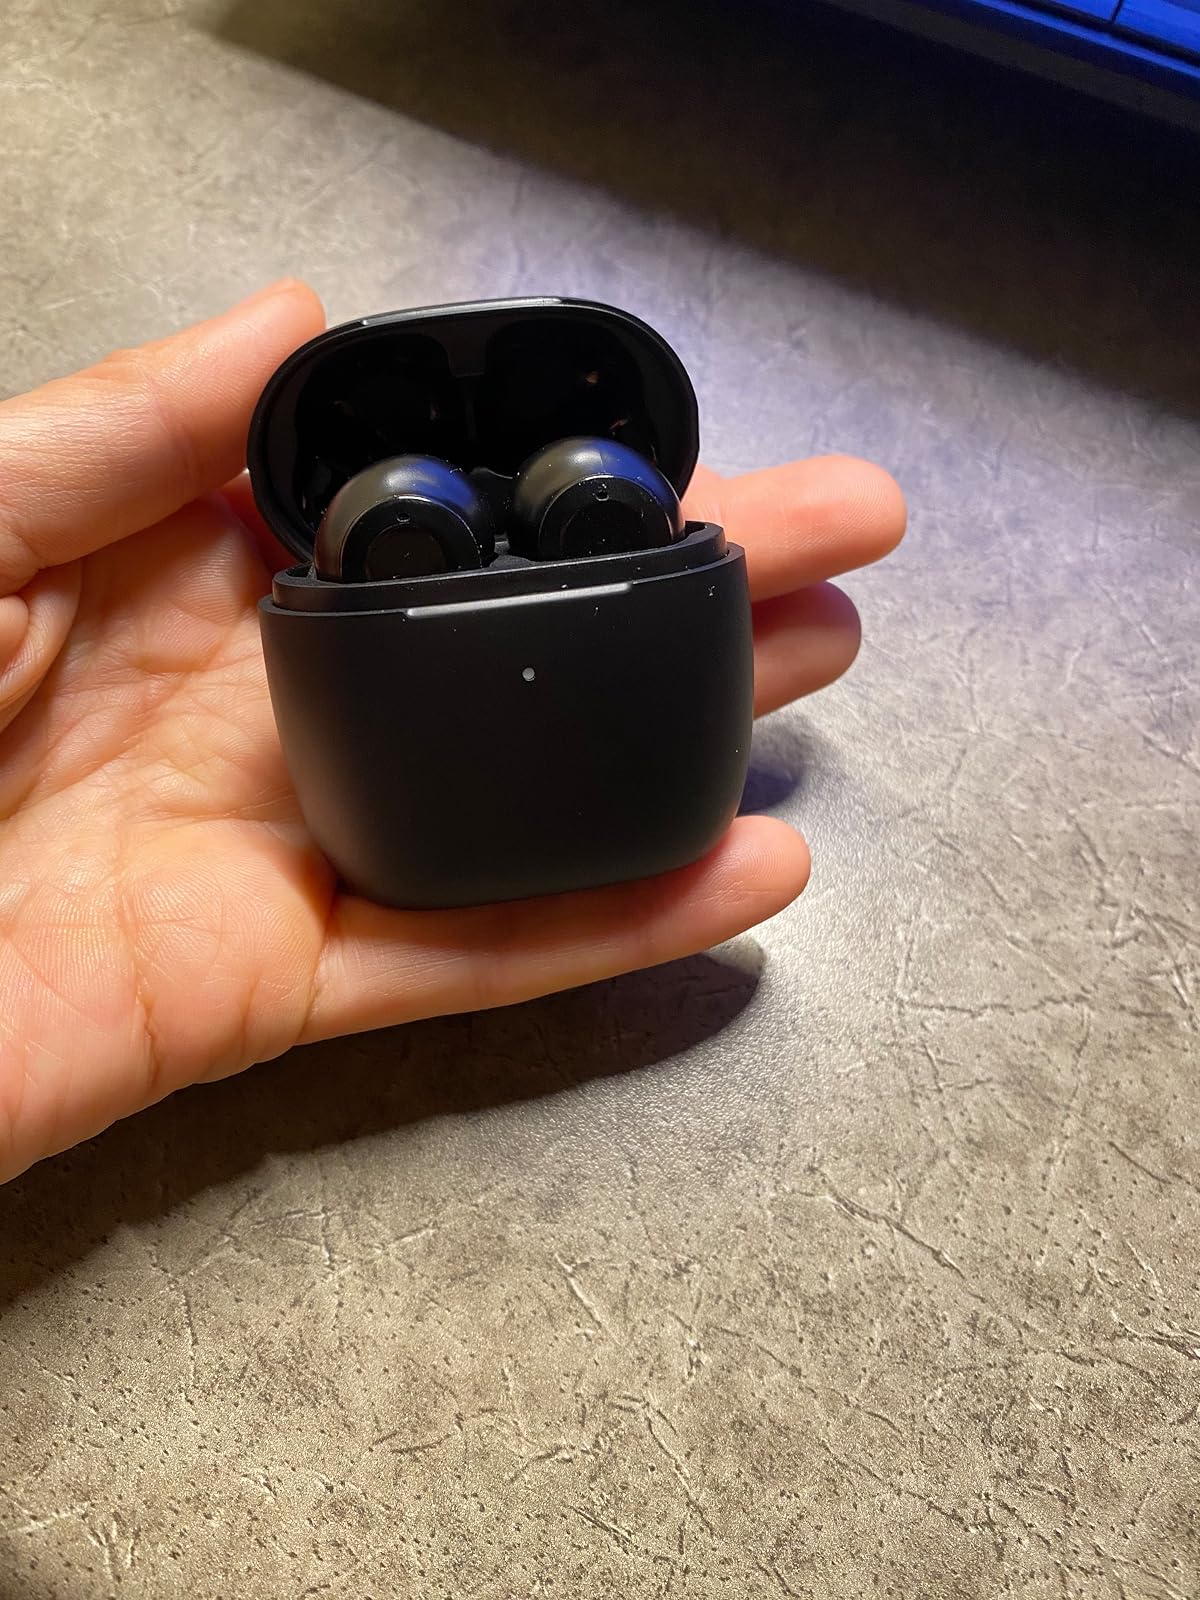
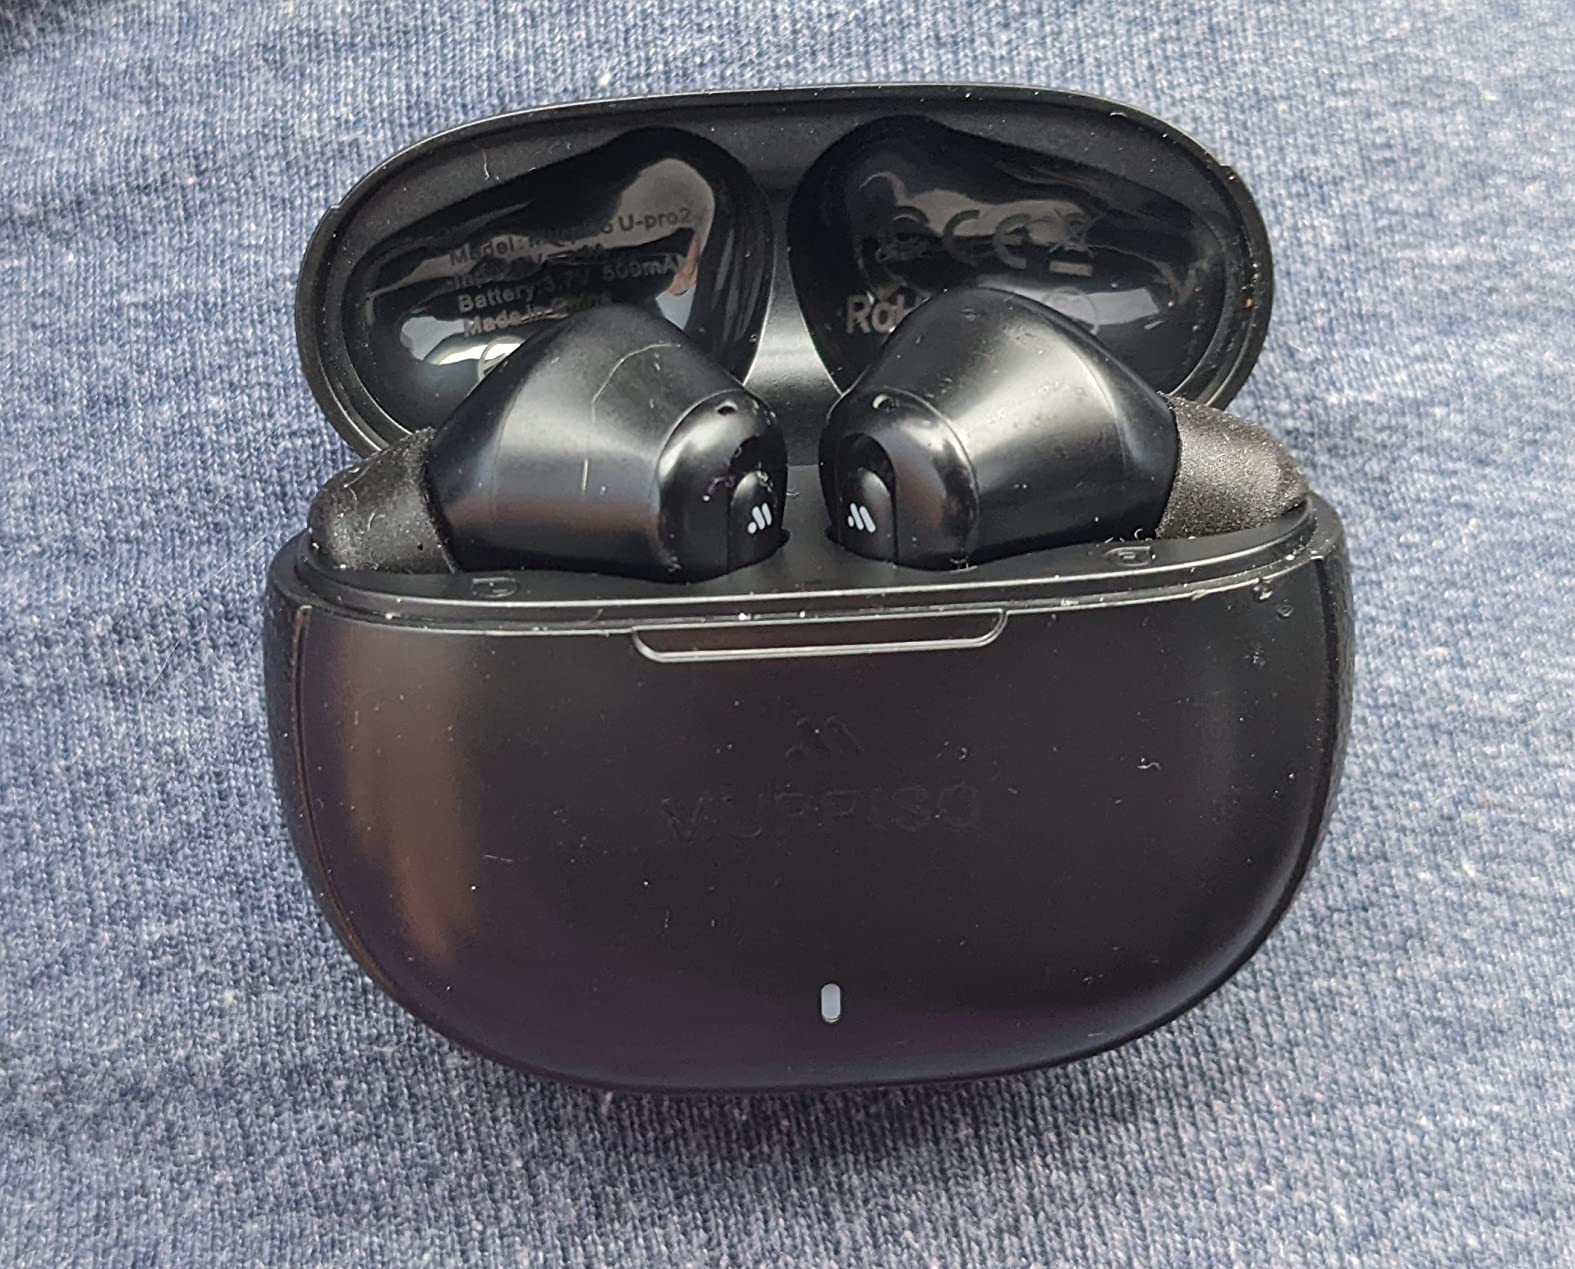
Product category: earbuds
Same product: no